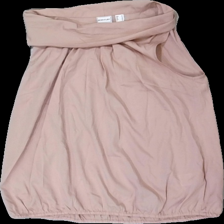
View: front
Type: Tank top
Category: Ladies
Brand: Bodyflirt
Colors: Pink
Material: 100% polyester
Cut: Regular
Size: 44
Season: Summer
Damage location: middle right
Damage 2 location: top right
Price range: <50
Recommended usage: Reuse
Description: rosa linne